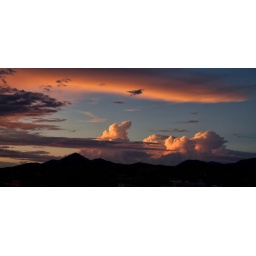
this is my favorite shot of the evening. mountains of clouds over mountains.